Fall of Porcupine

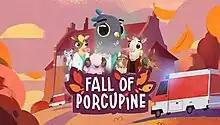

Fall of Porcupine is an adventure video game developed by Critical Rabbit. Players control a young physician in a new town. Assemble Entertainment published it for Windows, PlayStation 4 and 5, Xbox One and Series X/S, and Switch in June 2023.